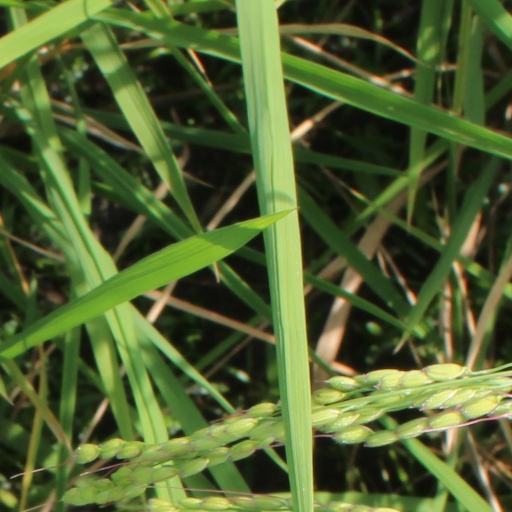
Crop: rice